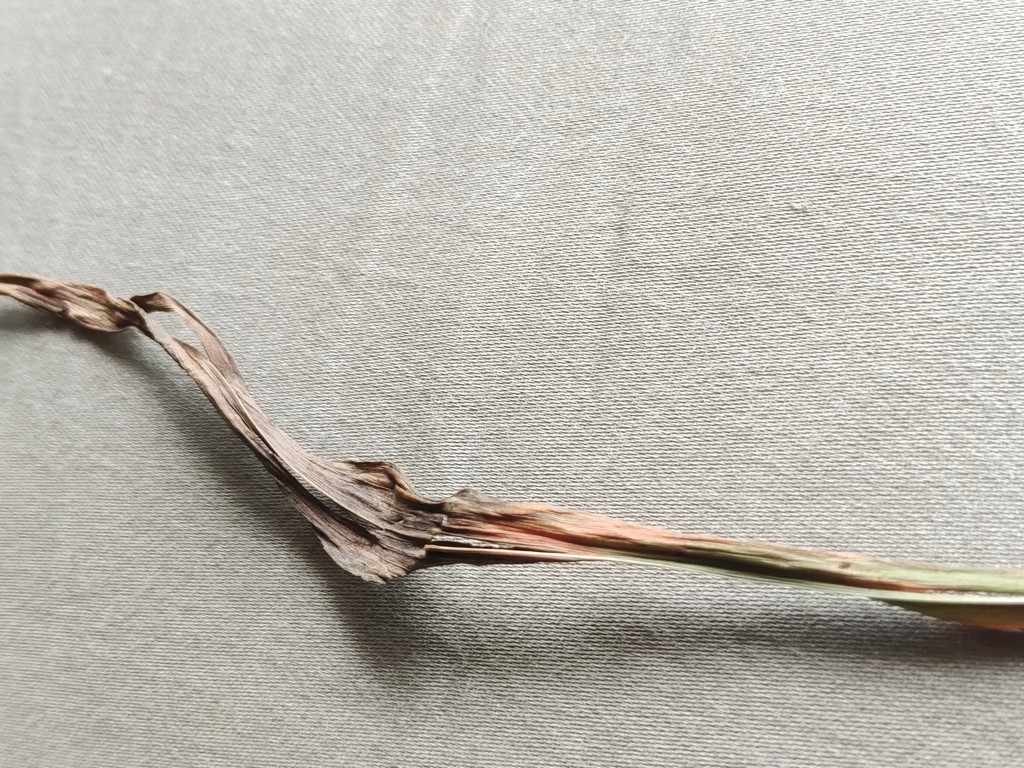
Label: Dried